The Lover's Gift

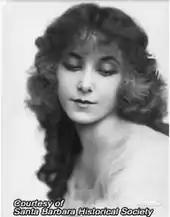
The film starred Francelia Billington

The Lover's Gift is a 1914 American silent short film. The film starred Earle Foxe, Mary Alden, Francelia Billington and George Siegmann.